Law enforcement in Indonesia

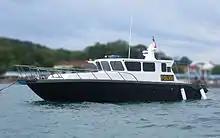
An Indonesian National Police patrol boat

The Indonesian National Police has a water unit ( abbreviated "Polairud") responsible to conduct law enforcement and enforce security and order of the coast and state waters.